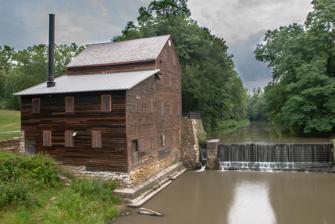
Building: Pine Creek Gristmill
Country: United States of America
Year built: 1848
United States historic place Pine Creek Gristmill U.S. National Register of Historic Places Show map of Iowa Show map of the United States Location Northeast of Muscatine in Wildcat Den State Park Coordinates 41°28′03″N 90°52′03″W / 41.46750°N 90.86750°W / 41.46750; -90.86750 Built 1848 NRHP reference No. 79000919 Added to NRHP December 10, 1979 Pine Creek Gristmill is a historic building located in Wildcat Den State Park in Muscatine County, Iowa , United States .  The building was listed on the National Register of Historic Places in 1979. History Benjamin Nye was one of the first permanent white settlers/residents to the area after it was opened to settlement in 1833.  He and his cousin built their homes near the Mississippi River and named the settlement Montpelier as they were originally from Vermont . He built his first mill in 1835, but it was washed out because it was built too close to the Mississippi river.  Nye built a water powered saw mill further upstream to the North on Pine Creek.  Two years later he added a gristmill across the creek.  He also built the county's first store and post office. As his business expanded the present mill was built by Nye in 1848 for $10,000 (then dollars) with timber he cut in his own mill. Benjamin Nye was murdered by one of his two sons-in-law (George McCoy) in 1852 and the mill passed to his other son-in-law Robert Patterson.  Herman Huchendorf, a German immigrant to Muscatine County, had bought the mill by the time the Pine Mill Bridge was erected in 1876.  The creek was easily crossed for most of the year, but when the water was high it was difficult for farmers to bring their grain to the mill.  While this was one of numerous bridge and mill combinations across the state of Iowa it is the only one that remains in place today. The mill essentially appears as it has since the 1920s and is a museum of the range of milling processes that were used between 1848 and 1929. Originally the mill had two sets of millstones that produced flour from wheat that was grown locally.  It used a process known in the trade as the “New Process.”  The mill was reequipped in 1880 when its technology became obsolete. Architecture The main part of the building is three and a half stories that measures 40 feet (12 m) by 45 feet (14 m). It is attached to a two-story addition that measures 35 feet (11 m) by 45 feet (14 m).  The building was built of native oak beams.  It utilizes mortise and tenon joints that are connected with wooden pegs. The mill itself was powered by a 20-horsepower water turbine from approximately 1848 to 1878, and after 1878, a 40 to 60-horsepower steam engine back-up when the water level was low.  The mill has three separate plants in it. The main plant is a “three stand” double roller mill that produced wheat flour and is located on all three floors.  A single stand triple roller milling plant was added to mill corn.  It includes a set of 36 inches (91 cm) grindstones to produce Buckwheat flour. References